Riverwoods, Illinois

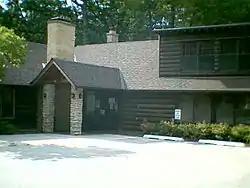
Riverwoods Village Hall

Riverwoods is a village in Lake County, Illinois, United States. It was established on the banks of the Des Plaines River in 1959 by local steel magnate Jay Peterson. Per the 2020 census, the population was 3,790. The corporate headquarters of CCH are located there, as well as Orphans of the Storm, an animal shelter founded in 1928 by famous dancer Irene Castle. The village used to host the annual "Arts & Riverwoods" festival.